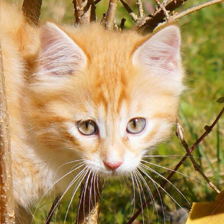
Label: animals